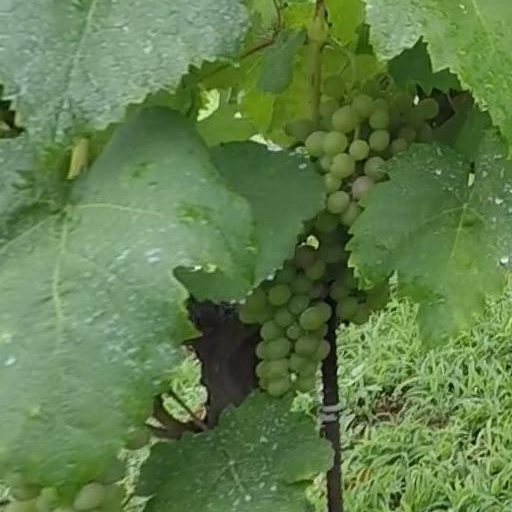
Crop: grape